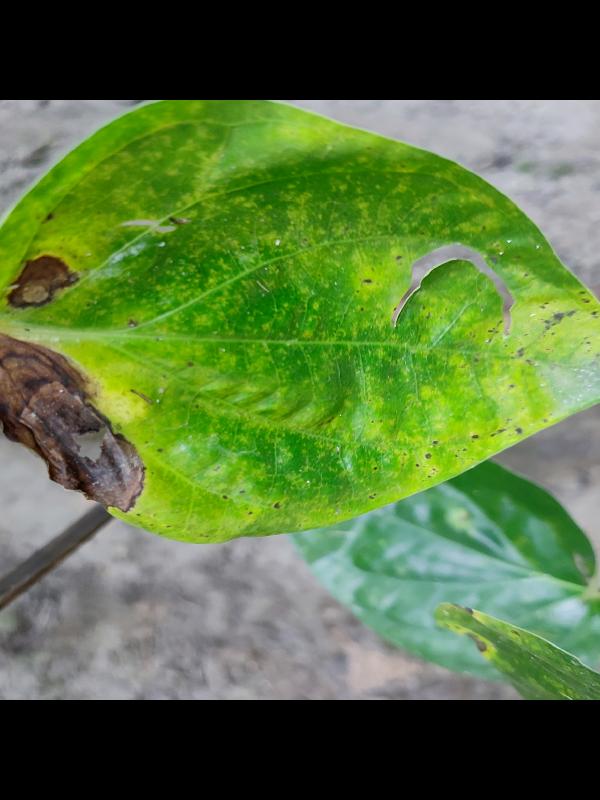
Label: Bacterial_Leaf_Disease